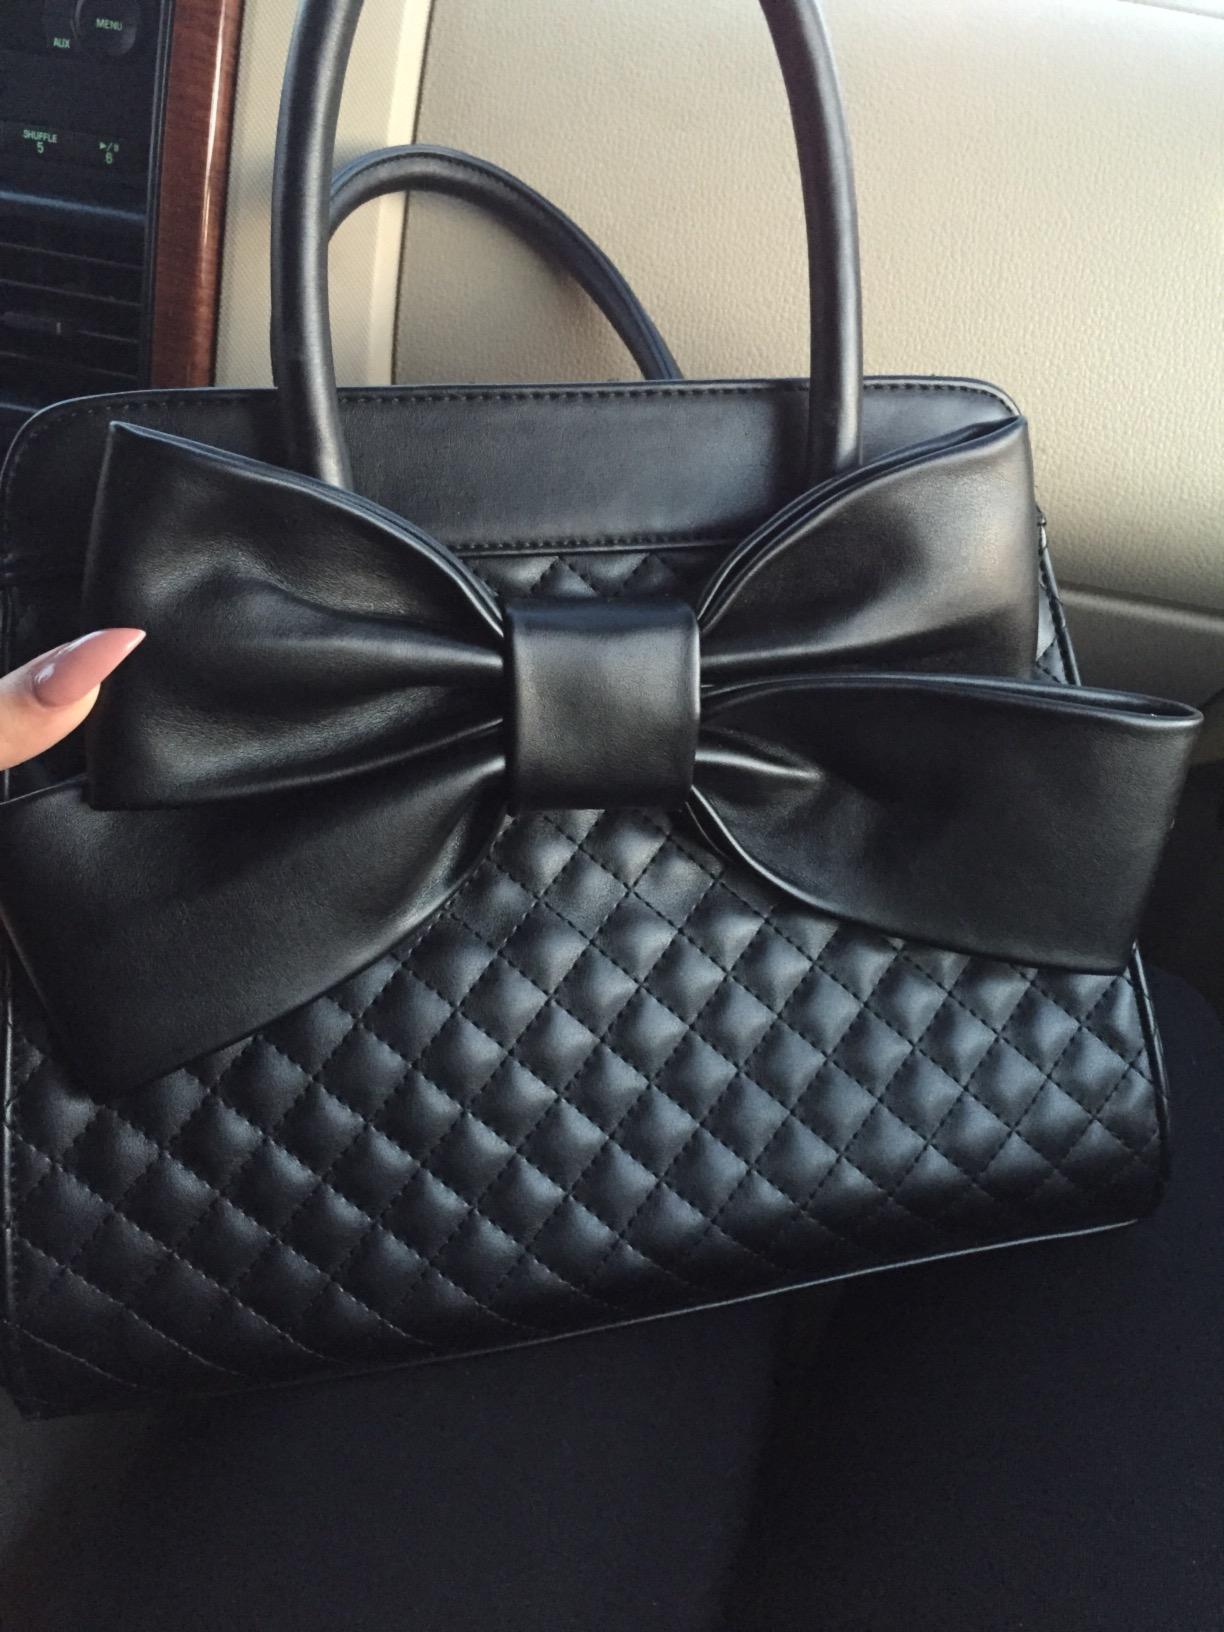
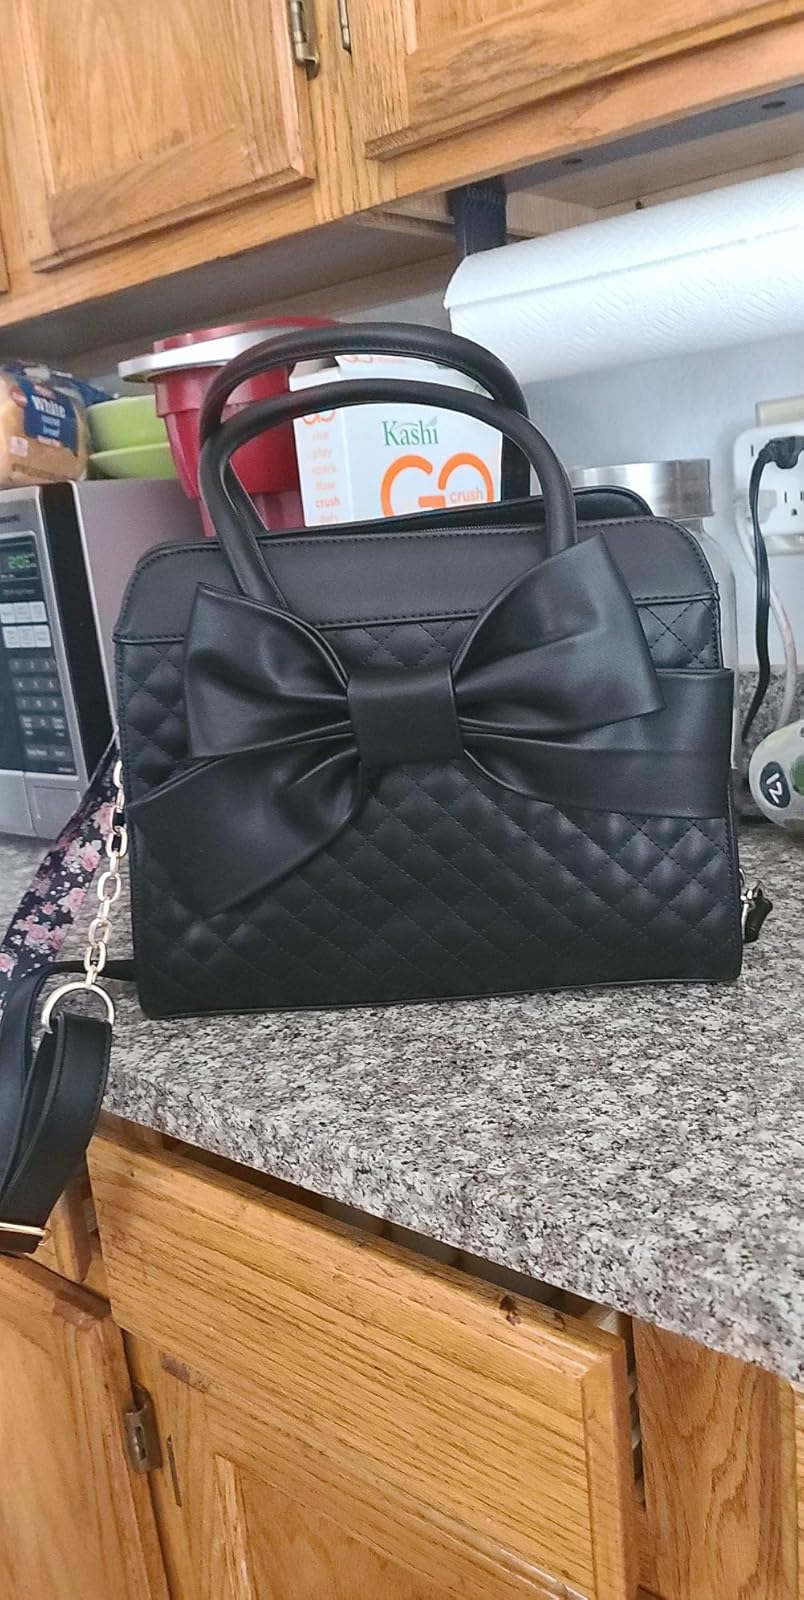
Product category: accessories_handbag
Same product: yes